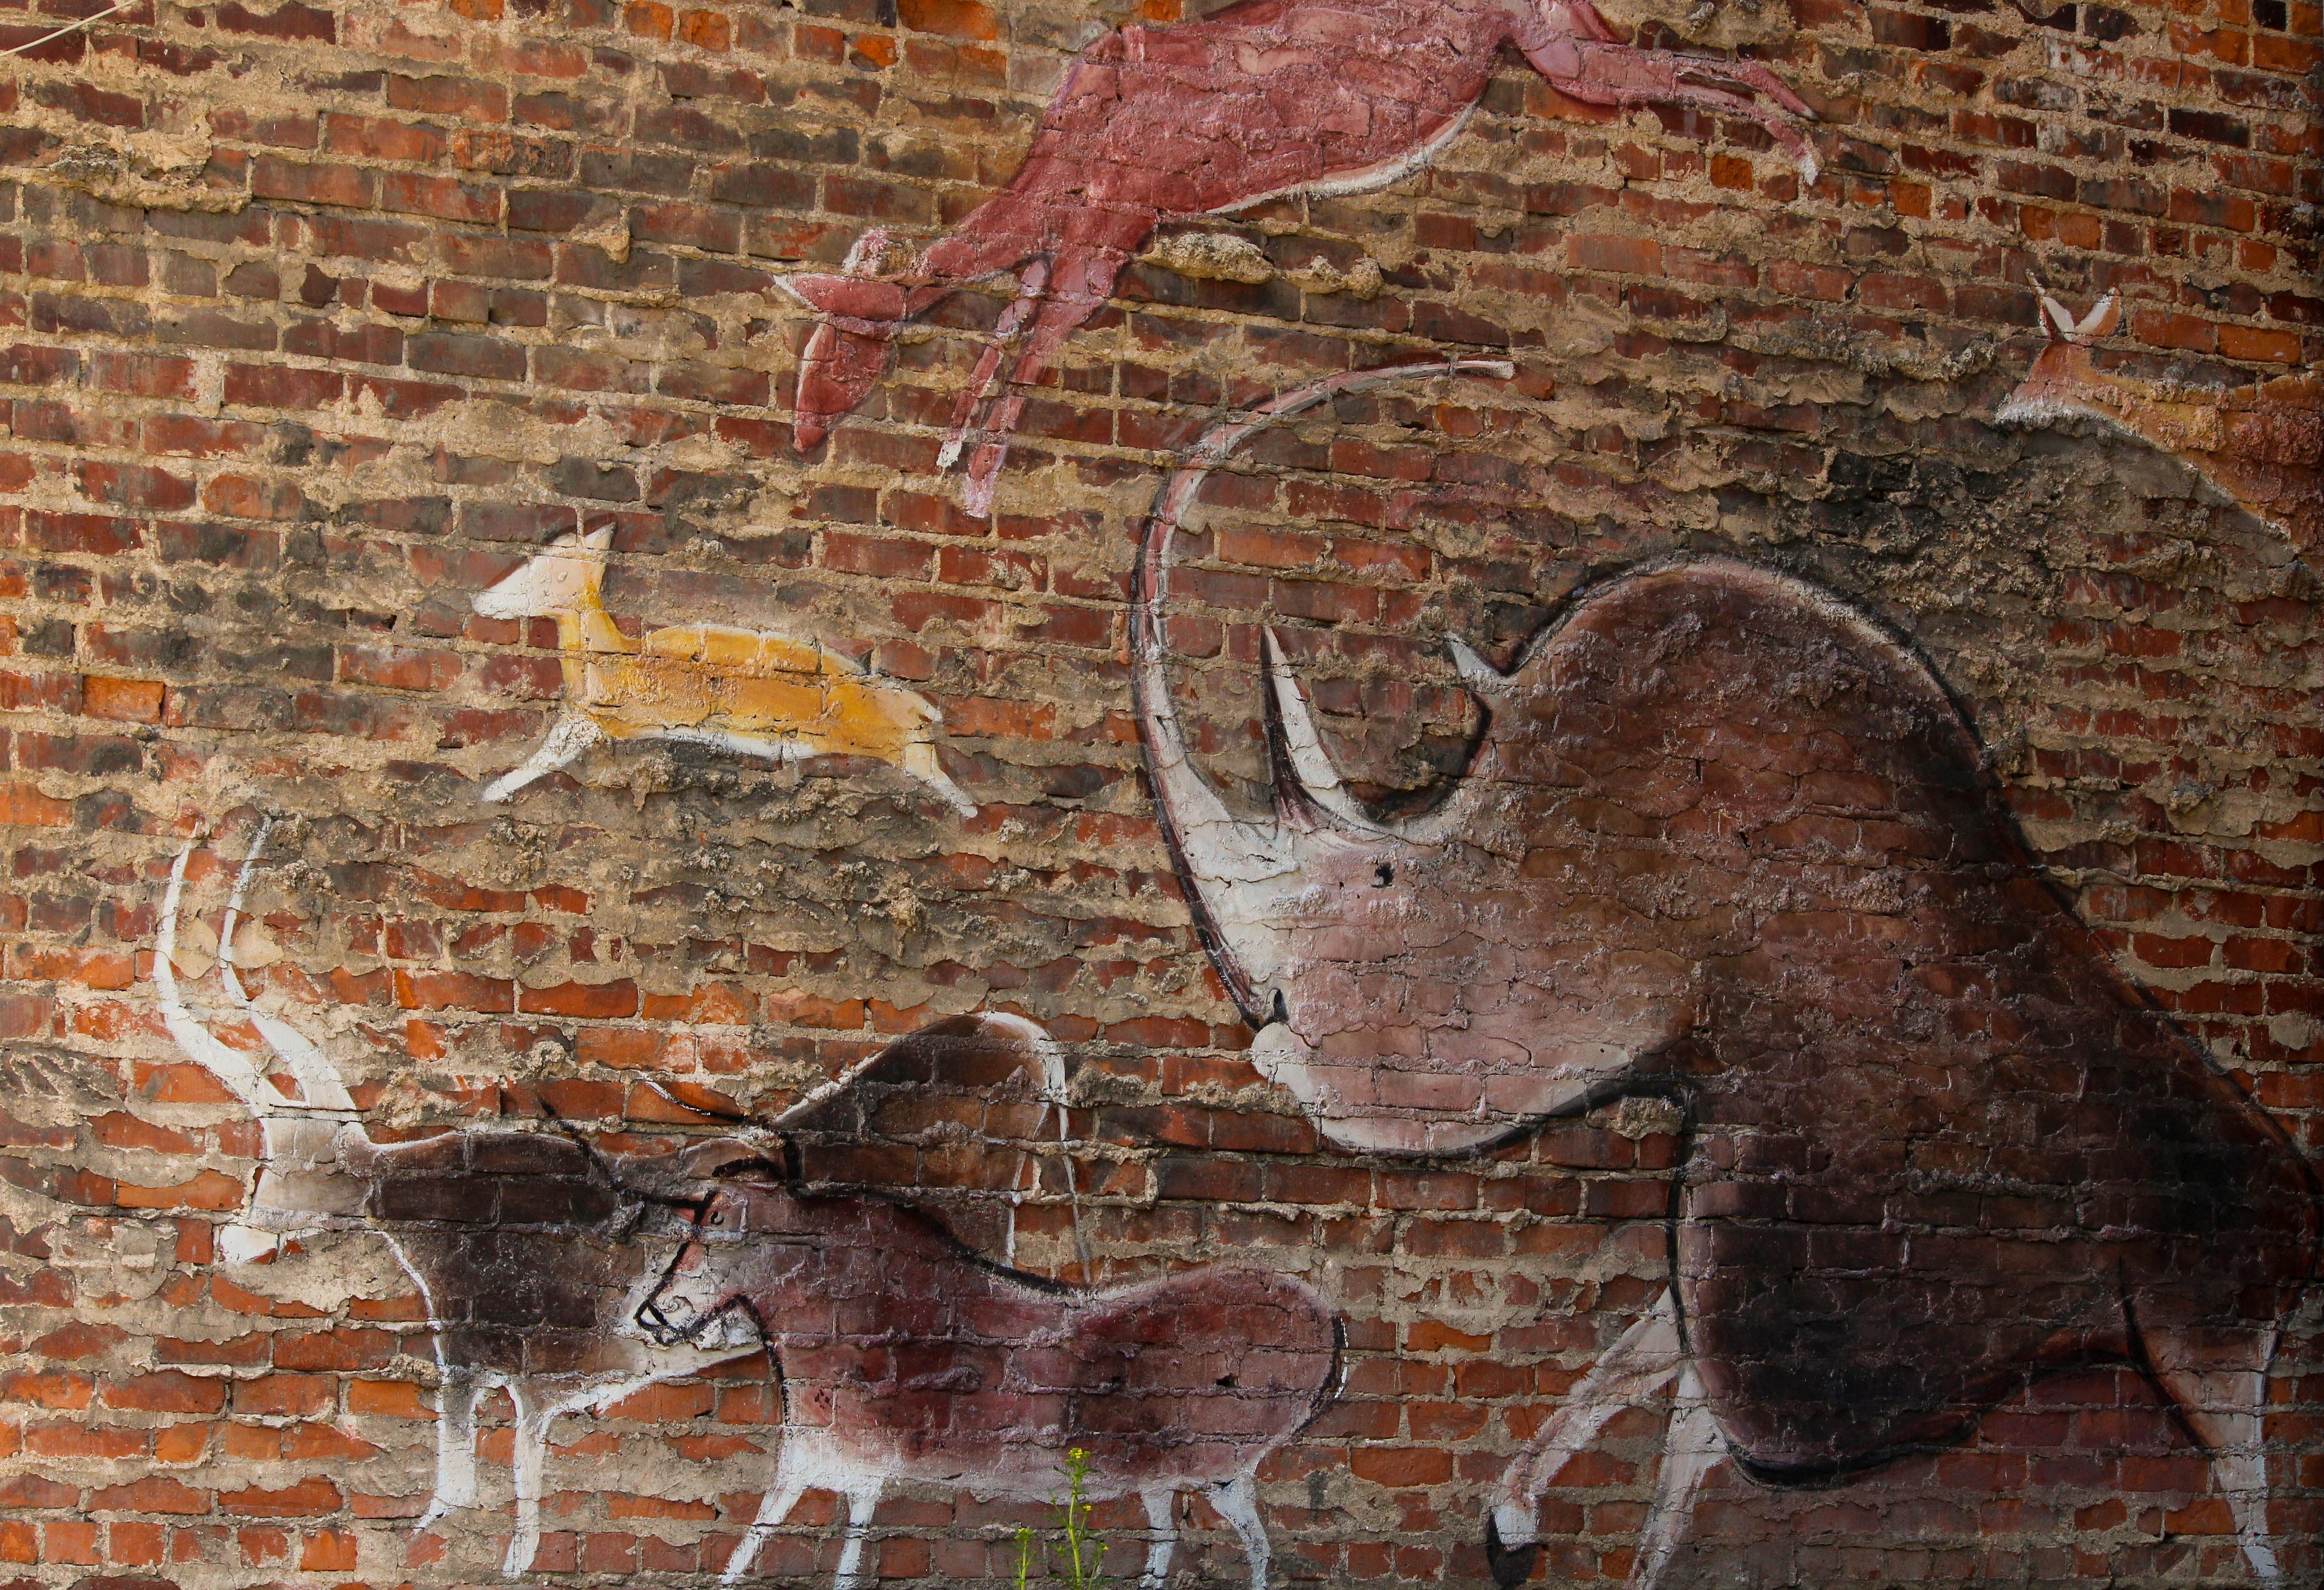
rock, wood, texture, animal, wall, graffiti, painting, street art, sculpture, art, drawing, mosaic, mural, carving, relief, prehistoric, modern art, wall mural, african animals, ancient history, prehistoric style